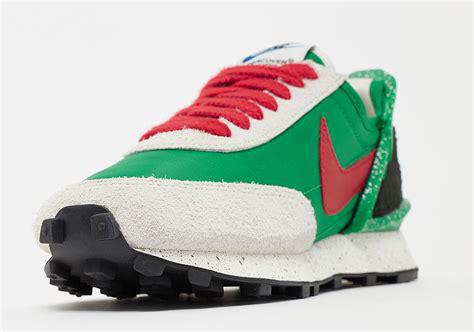
Brand: Nike
Model: Undercover